William Bridges Adams

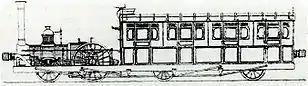
Steam railmotor "Enfield" built at the Fairfield Locomotive Works in 1849. Used on the Enfield branch of the ECR, but also employed on occasions as a locomotive on the main line – note the raised buffers for use with other rolling stock.

William Bridges Adams (1797 – 23 July 1872) was an English locomotive engineer, and writer. He is best known for his patented Adams axle – a successful radial axle design in use on railways in Britain until the end of steam traction in 1968 – and the railway fishplate. His writings, including "English Pleasure Carriages" (1837) and "Roads and Rails" (1862) covered all forms of land transport. Later he became a noted writer on political reform, under the pen name "Junius Redivivus" (Junius reborn); a reference to a political letter writer of the previous century.